Peggle

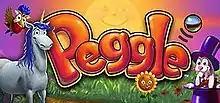
Steam header

Peggle is a casual puzzle video game developed by PopCap Games. Initially released for Microsoft Windows and Mac OS X systems in 2007, it has since had versions released for Xbox Live Arcade, PlayStation Network, the Nintendo DS (with the help of Q Entertainment), Windows Mobile, iOS, Zeebo, and Android; the game has also been ported as a Java application, and an extended minigame incorporated into the massively multiplayer online game "World of Warcraft". A sequel was released in September 2008, titled "Peggle Nights". PopCap, a subsidiary of Electronic Arts, announced "Peggle 2" at E3 2013.